Elliott and Anna Barham House

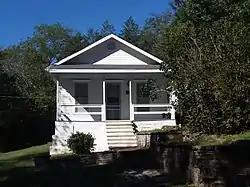
The Barham House, September 2018

The Elliott and Anna Barham House is a historic residence in Zinc, Arkansas. It is listed on the National Register of Historic Places. It was the home of Elliott Barham, son of the founder of Zinc, Arkansas, and his wife, Anna Barham.